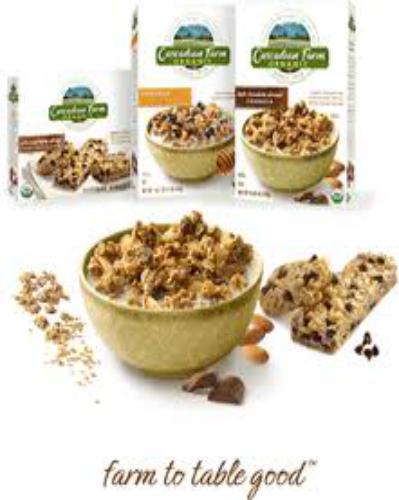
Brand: Cascadian Farm
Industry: Food